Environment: real
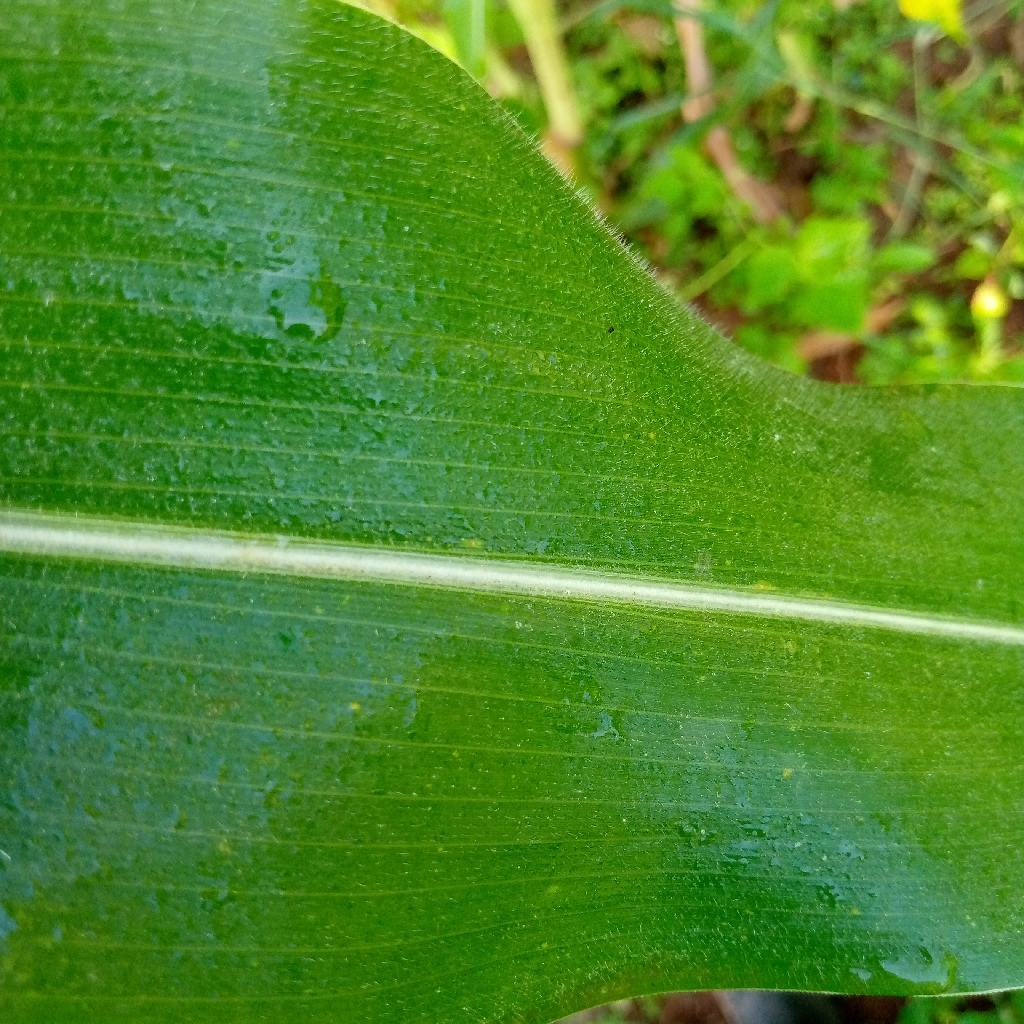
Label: healthy